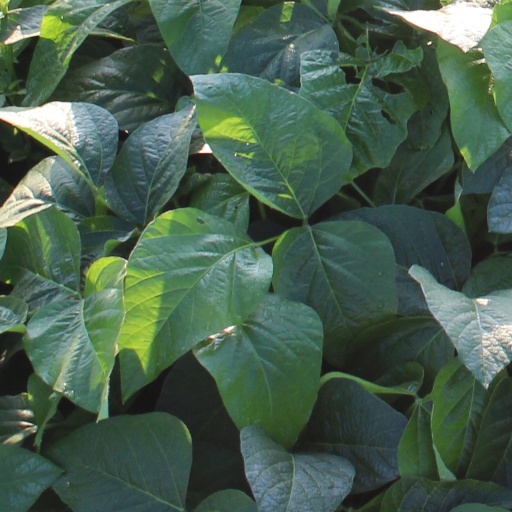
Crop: soybean